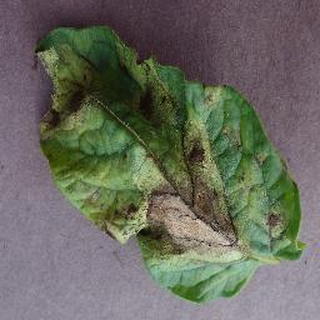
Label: potato_late_blight